Smolensk Oblast

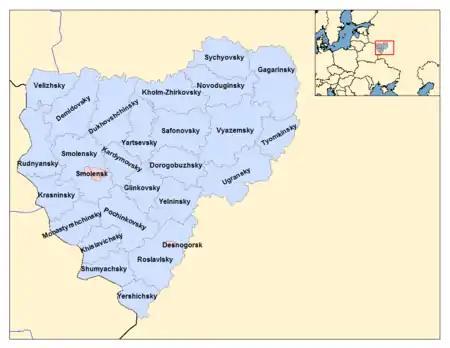
Administrative divisions of Smolensk Oblast

Smolensk Oblast is divided into 25 districts ("raions") and two cities, which are further divided into 15 towns, 12 urban-type settlements, and 302 rural okrugs.